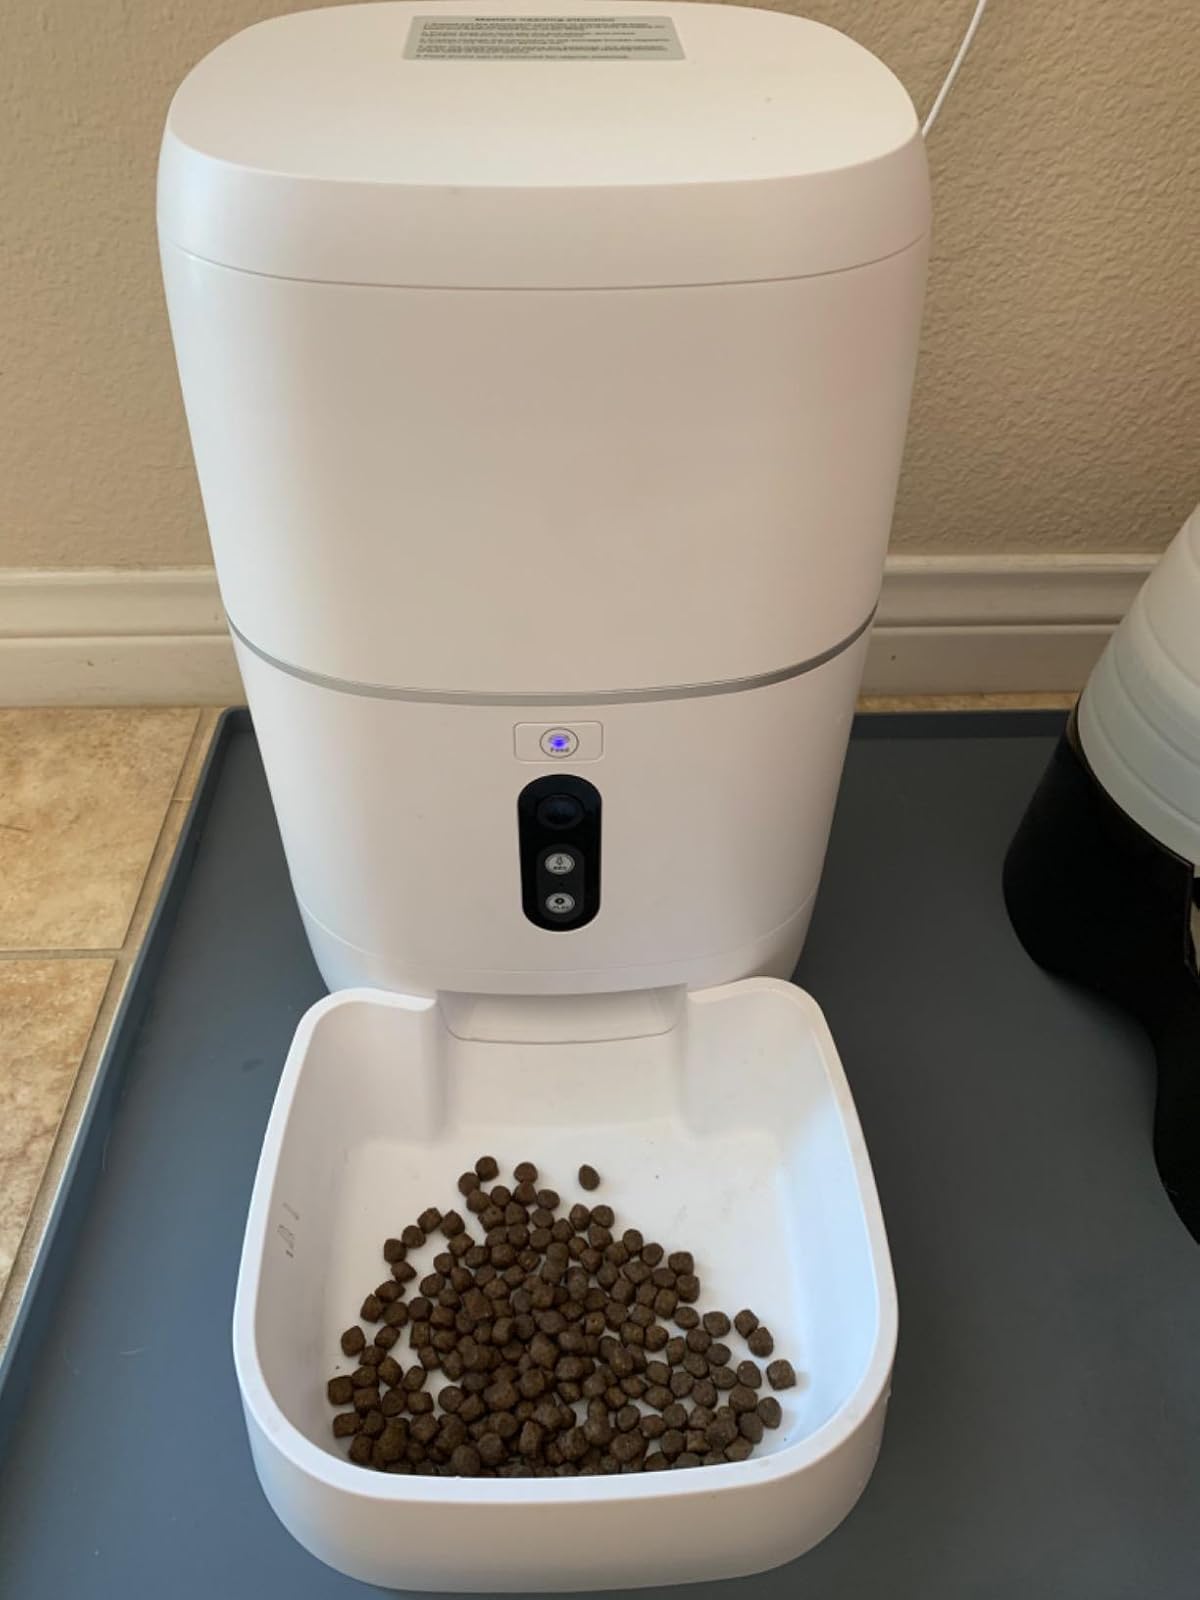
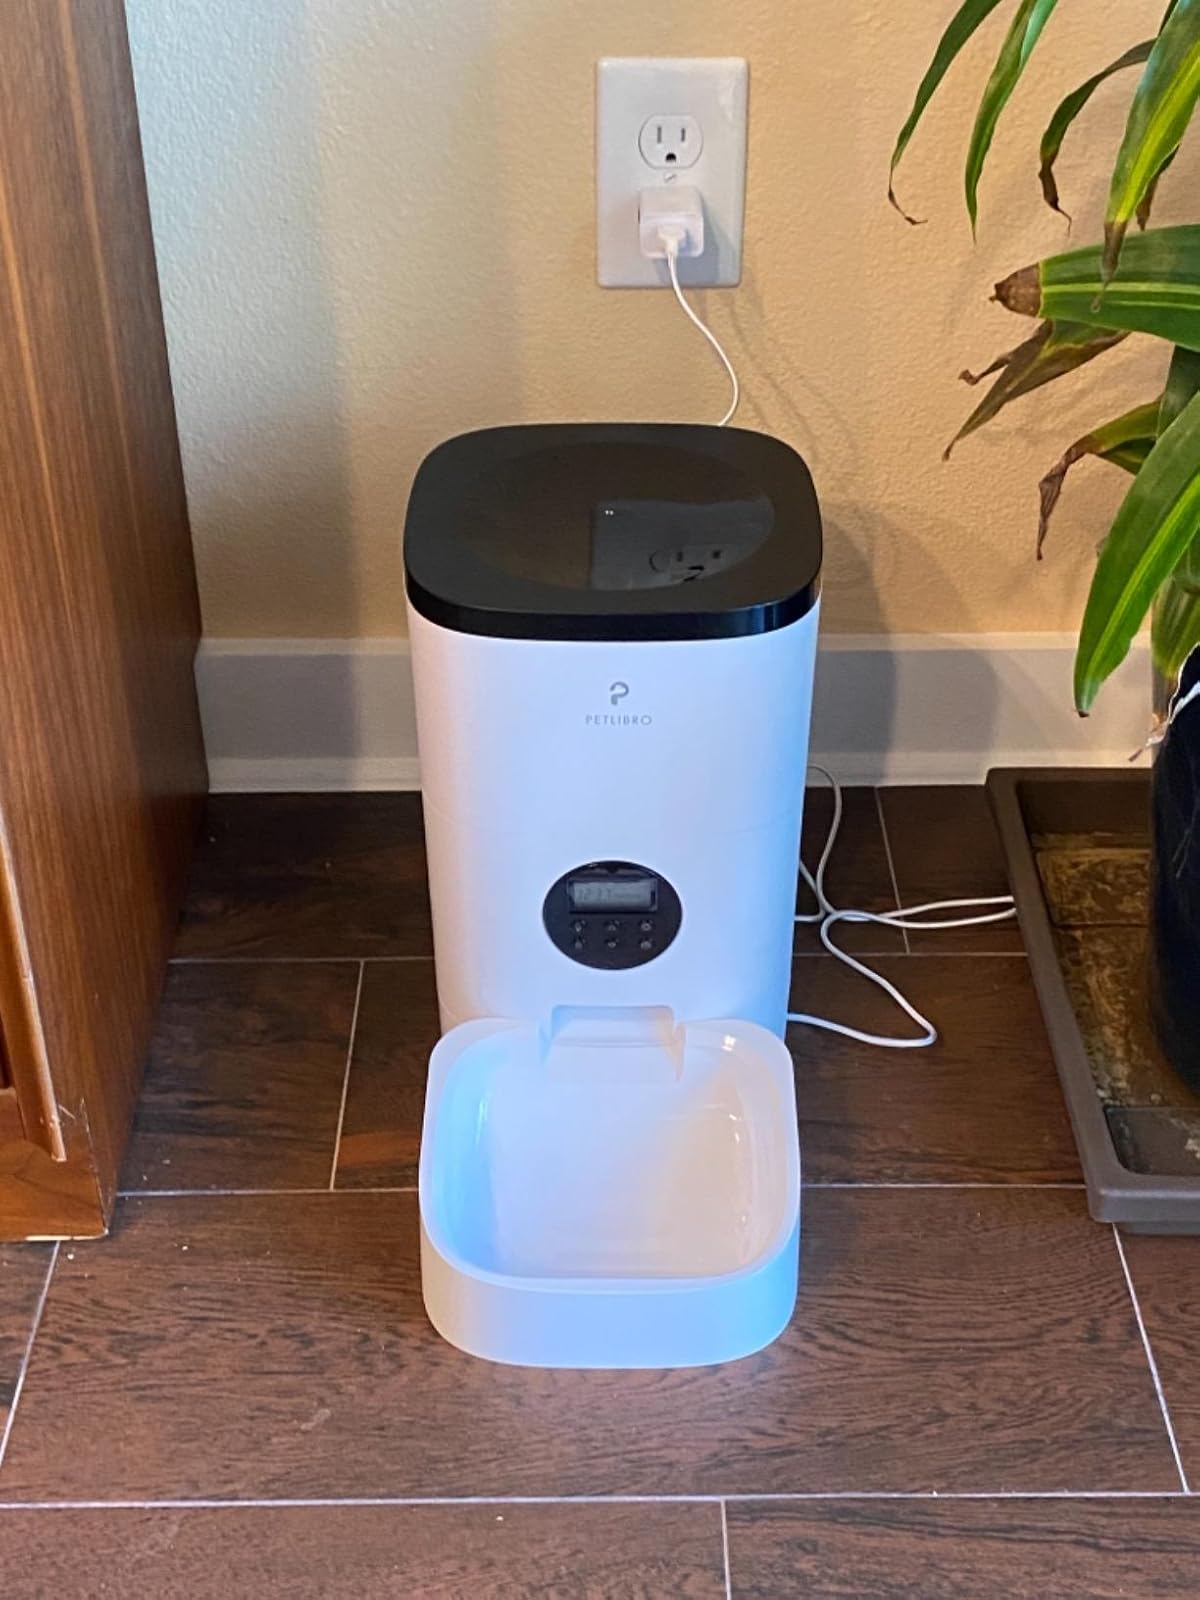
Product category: items_feeder
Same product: no